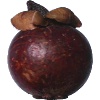
Label: mangostan